Gudmar Olovson

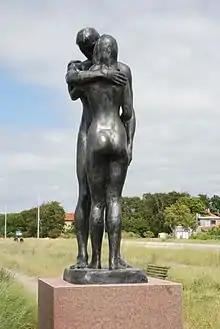
Olovson's "Les deux arbres", Falsterbonäs Open Air Museum, Höllviken, Vellinge, Sweden

Arguably Olovson's most acclaimed piece, “Les Deux Arbres” stands 2.4 metres tall in Paris’ Bois de Boulogne on the island in its Lac Supérieur – a gift from Swedish industry to the city of Paris in 2001. A similar sized “Les Deux Arbres” adorns the park of Château Petrus in Pommerol.